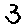
Label: 3